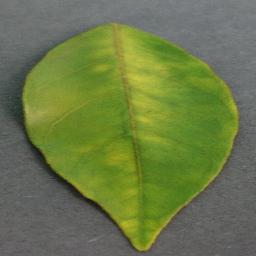
Label: Orange___Haunglongbing_(Citrus_greening)